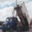
Label: truck